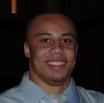
Age: 25